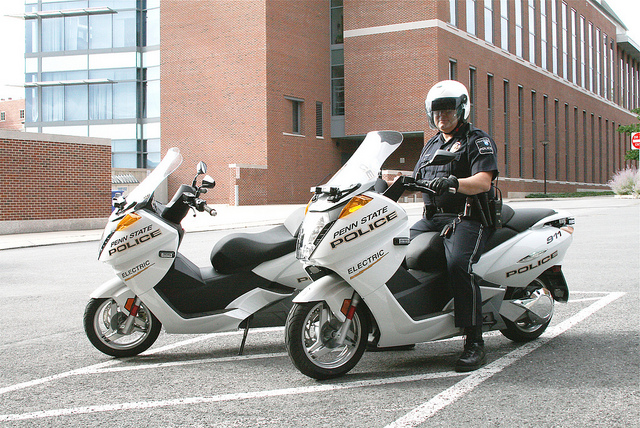
user: Given an image and a question. Answer the question in a short answer. Question: In what city does this police man work? Short Answer:
assistant: state college pa